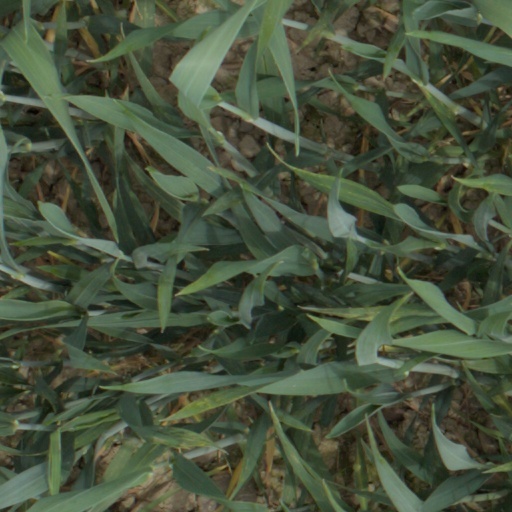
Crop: wheat